Tamil Methodist Church

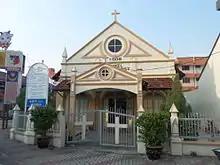

The Tamil Methodist Church is a church in Melaka City, Melaka, Malaysia.